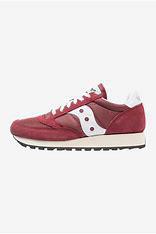
Brand: Saucony
Model: Jazz Original